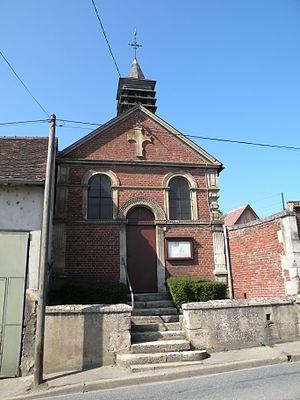
chapelle de Therdonne
Therdonne est une commune française située dans le département de l'Oise en région Hauts-de-France.